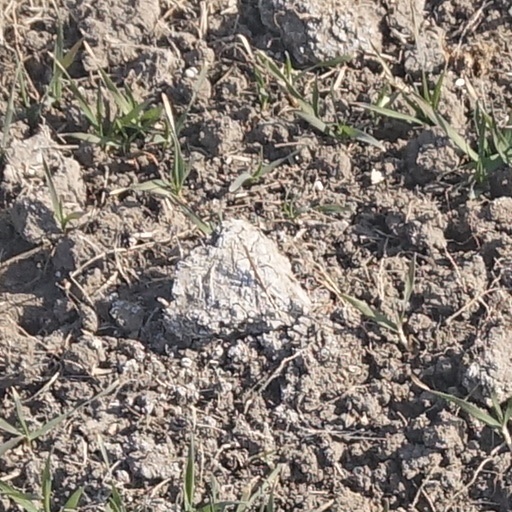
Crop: wheat